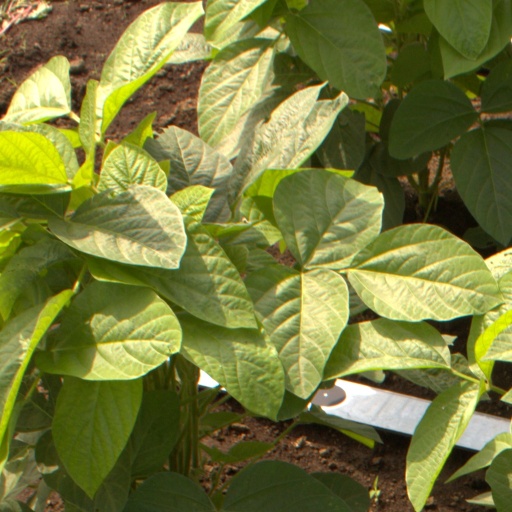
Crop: soybean